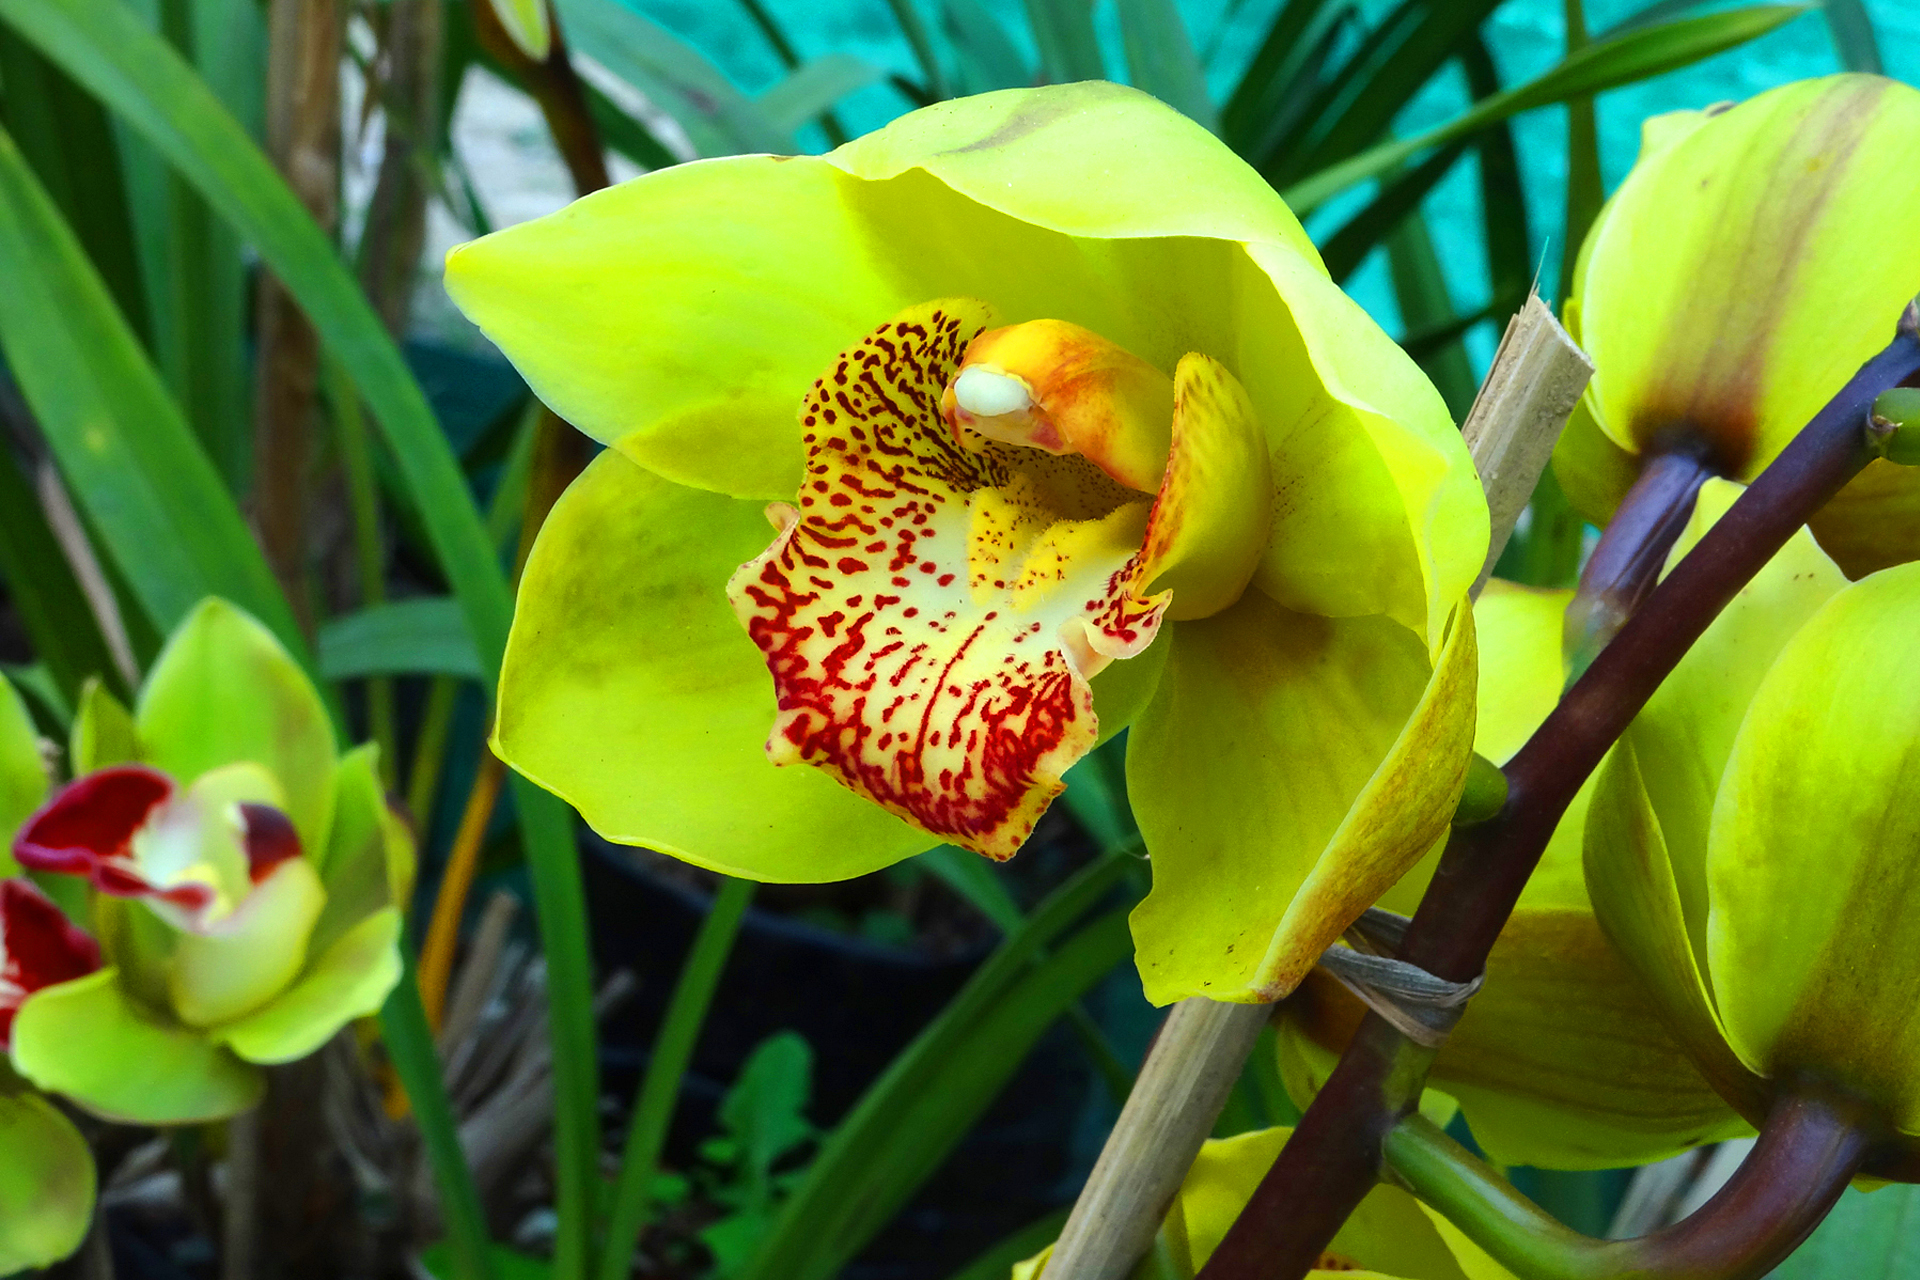
flower, flowering plant, plant, terrestrial plant, yellow, petal, botany, carnivorous plant, nepenthes, plant stem, orchids of the philippines, vascular plant, moth orchid, pitcher plant, orchid, cypripedium, wildflower, cattleya, perennial plant